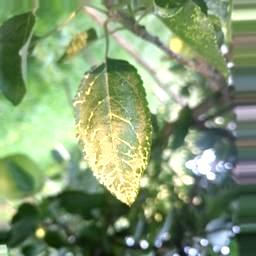
Label: Apple_Mosaic